Đắk Lắk province

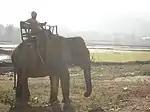
Lak Lake, in the M’Nông village of Buôn Jun

Coffee, fruit, and rubber play an important part in its economy. Recently, there have been efforts to harness the province's considerable potential for hydroelectric generation.